Crank (mechanism)

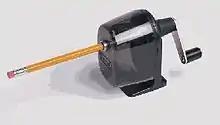
Hand crank on a pencil sharpener

Almost all reciprocating engines use cranks (with connecting rods) to transform the back-and-forth motion of the pistons into rotary motion. The cranks are incorporated into a crankshaft.